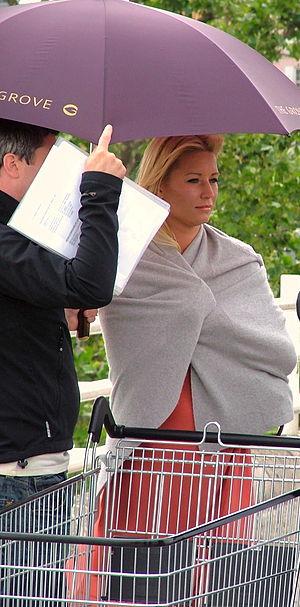
The Masked Singer est une émission de télévision dédiée à la compétition de chant type télé crochet. La première saison de l'émission au Royaume-Uni sera diffusée sur STV le 4 janvier 2020. Elle est basée sur le format sud-coréen King of Mask Singer.